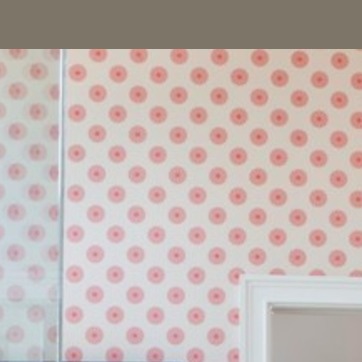
Material: wallpaper